1798 Bank of Pennsylvania heist

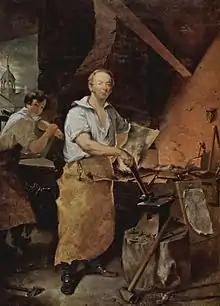
Pat Lyon at the Forge (1829), Pennsylvania Academy of the Fine Arts

The 1798 Bank of Pennsylvania heist was the robbery of $162,821 (over $ today) on the night between August 31 and September 1, 1798 from the Bank of Pennsylvania at Carpenters' Hall in Philadelphia, Pennsylvania by Isaac Davis and Thomas Cunningham. It is notable as the first major bank robbery in the United States.